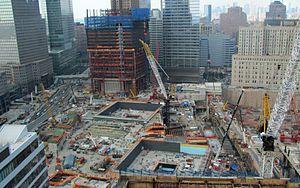
Le projet de reconstruction du World Trade Center démarre peu de temps après les attentats du 11 septembre 2001 quand le maire de New York Rudy Giuliani, le gouverneur du New Jersey George E. Pataki, et le président américain George W. Bush promettent de reconstruire le World Trade Center.
Le One World Trade Center est le principal bâtiment du nouveau complexe World Trade Center dans le Lower Manhattan, à New York, et le plus haut gratte-ciel de l'hémisphère ouest. Cette tour de 104 étages porte le même nom que la tour jumelle nord du World Trade Center initial, détruite lors des attentats du 11 septembre 2001.